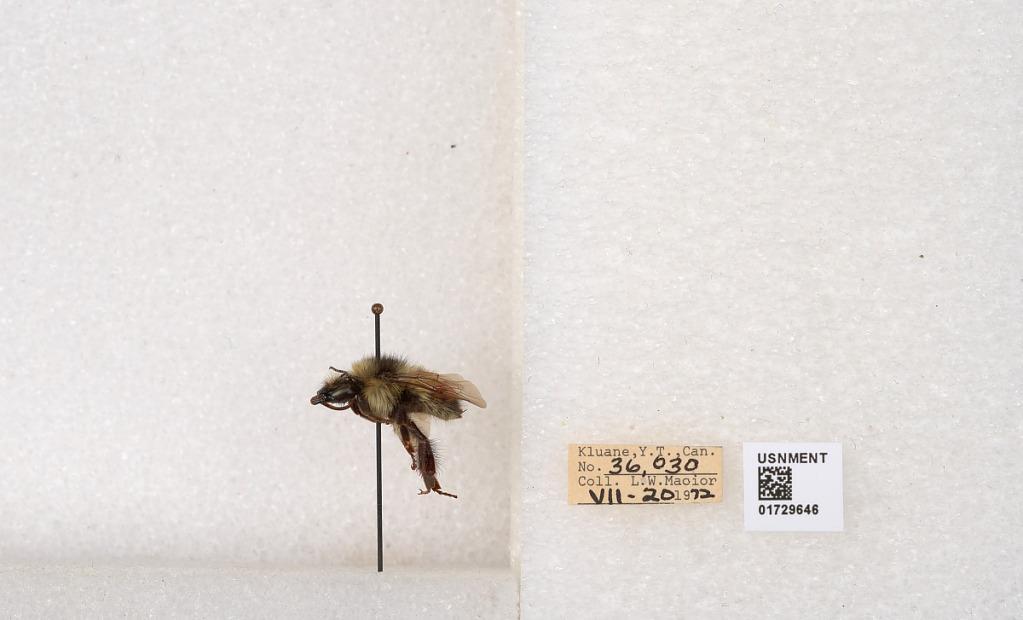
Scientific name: Bombus flavifrons Cresson
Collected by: L. Macior
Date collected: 1972-7-20
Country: Canada
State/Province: Yukon Territory
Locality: Kluane National Park and Reserve
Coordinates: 60.7493, -139.504